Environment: real
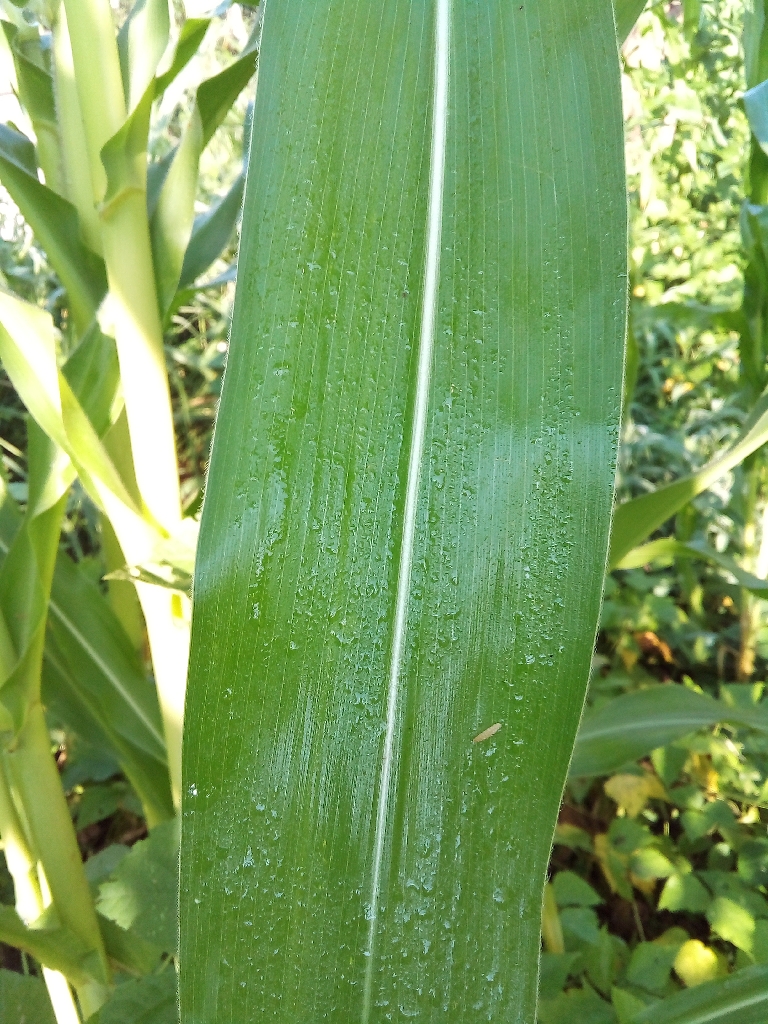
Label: healthy